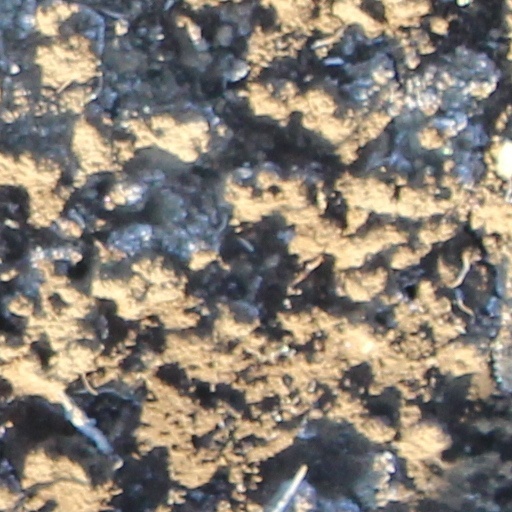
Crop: wheat